Ricardo Ben-Oliel

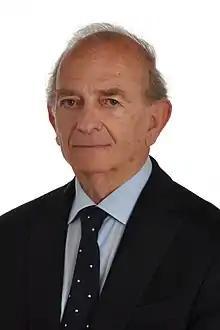

Ricardo Ben-Oliel is a Full Professor of law (emeritus) at the University of Haifa Faculty of Law.